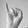
ASL letter: I